British Thomson-Houston Company War Memorial

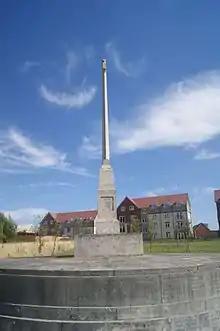
View from the side showing the names inscribed on the plinth

The board of the British Thomson-Houston Company met in April 1921 and delegated responsibility for commissioning a suitable war memorial to its chairman. The memorial was unveiled six months later on 29 October 1921 by Field Marshal Sir William Robertson and dedicated by the Archdeacon of Warwick. During construction, undertaken by local builders' firm J Parnell & Son Ltd, a time capsule containing information about the company and its war records was buried beneath the memorial. the total cost of erecting the memorial was £3,243 (1921).